History of the United States (1917–1945)

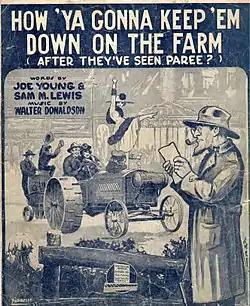
A 1919 sheet music cover, noting that many young people were abandoning farms for the excitement of the cities

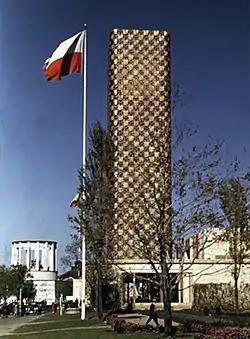
Photo taken with newly invented Kodachrome film at the 1939 New York World's Fair, with the League of Nations and the Polish pavilions visible

A popular Tin Pan Alley song of 1919 asked, concerning the United States troops returning from World War I, "How Ya Gonna Keep 'em Down on the Farm (After They've Seen Paree)?". In fact, many did not remain "down on the farm"; there was a great migration of youth from farms to nearby towns and smaller cities. The average distance moved was only 10 miles (16 km). Few went to the cities with over 100,000 people. However, agriculture became increasingly mechanized with widespread use of the tractor, other heavy equipment, and superior techniques disseminated through County Agents, who were employed by state agricultural colleges and funded by the Federal government.